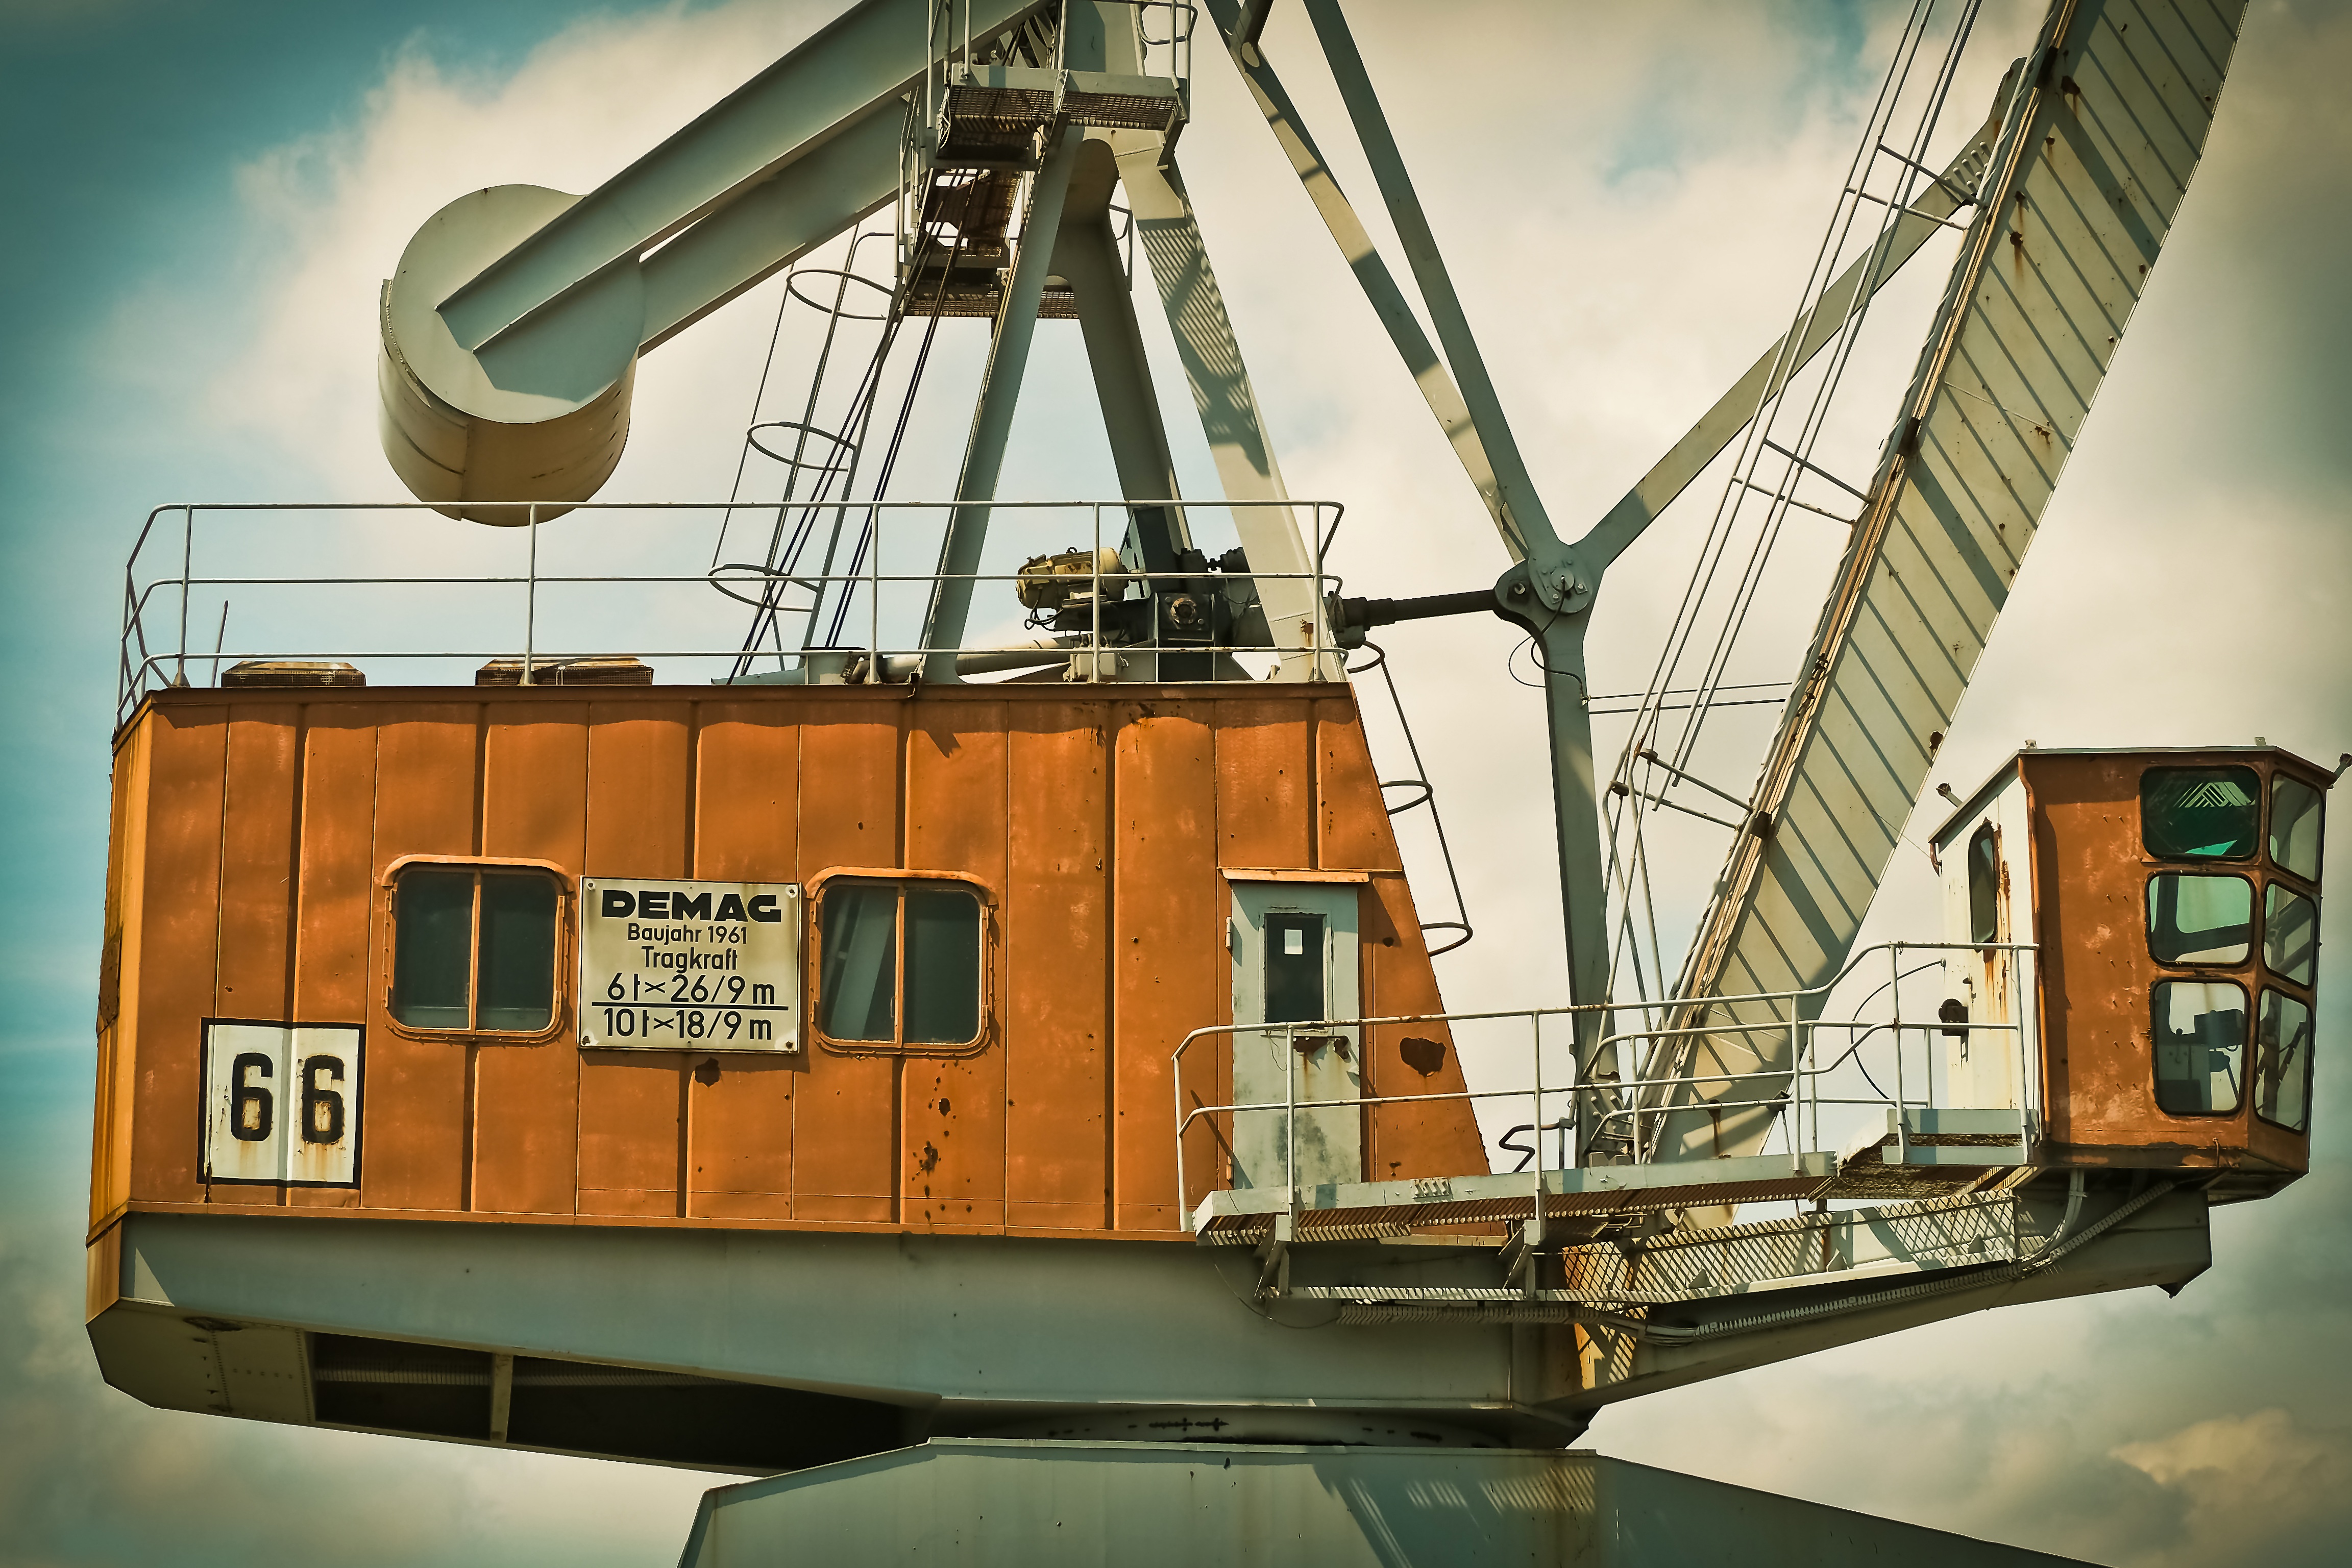
boat, ship, transport, vehicle, mast, machine, industry, port, envelope, cargo, crane, tourist attraction, watercraft, rhine, inland waterway transport, loading crane, harbour crane, container terminal, dusseldorf, kontor, galleon, transport of goods, construction equipment, inland port, marketing hub, neuss